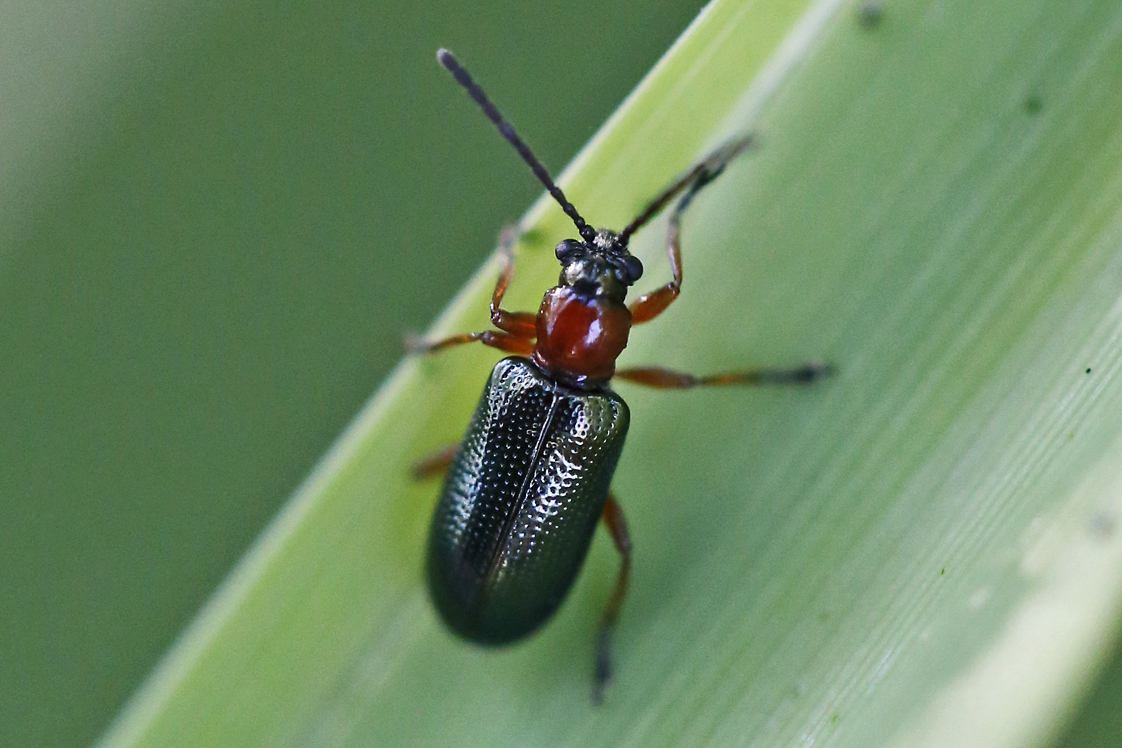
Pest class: cereal_leaf_beetle